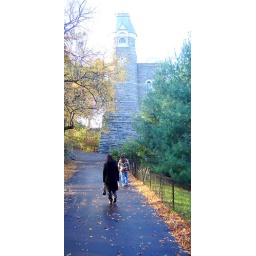
Some tower in central park. ( I'm the one in black &amp;gt;&amp;lt; )